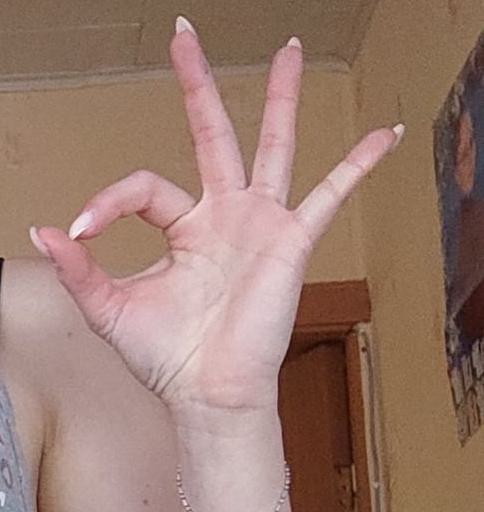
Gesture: ok